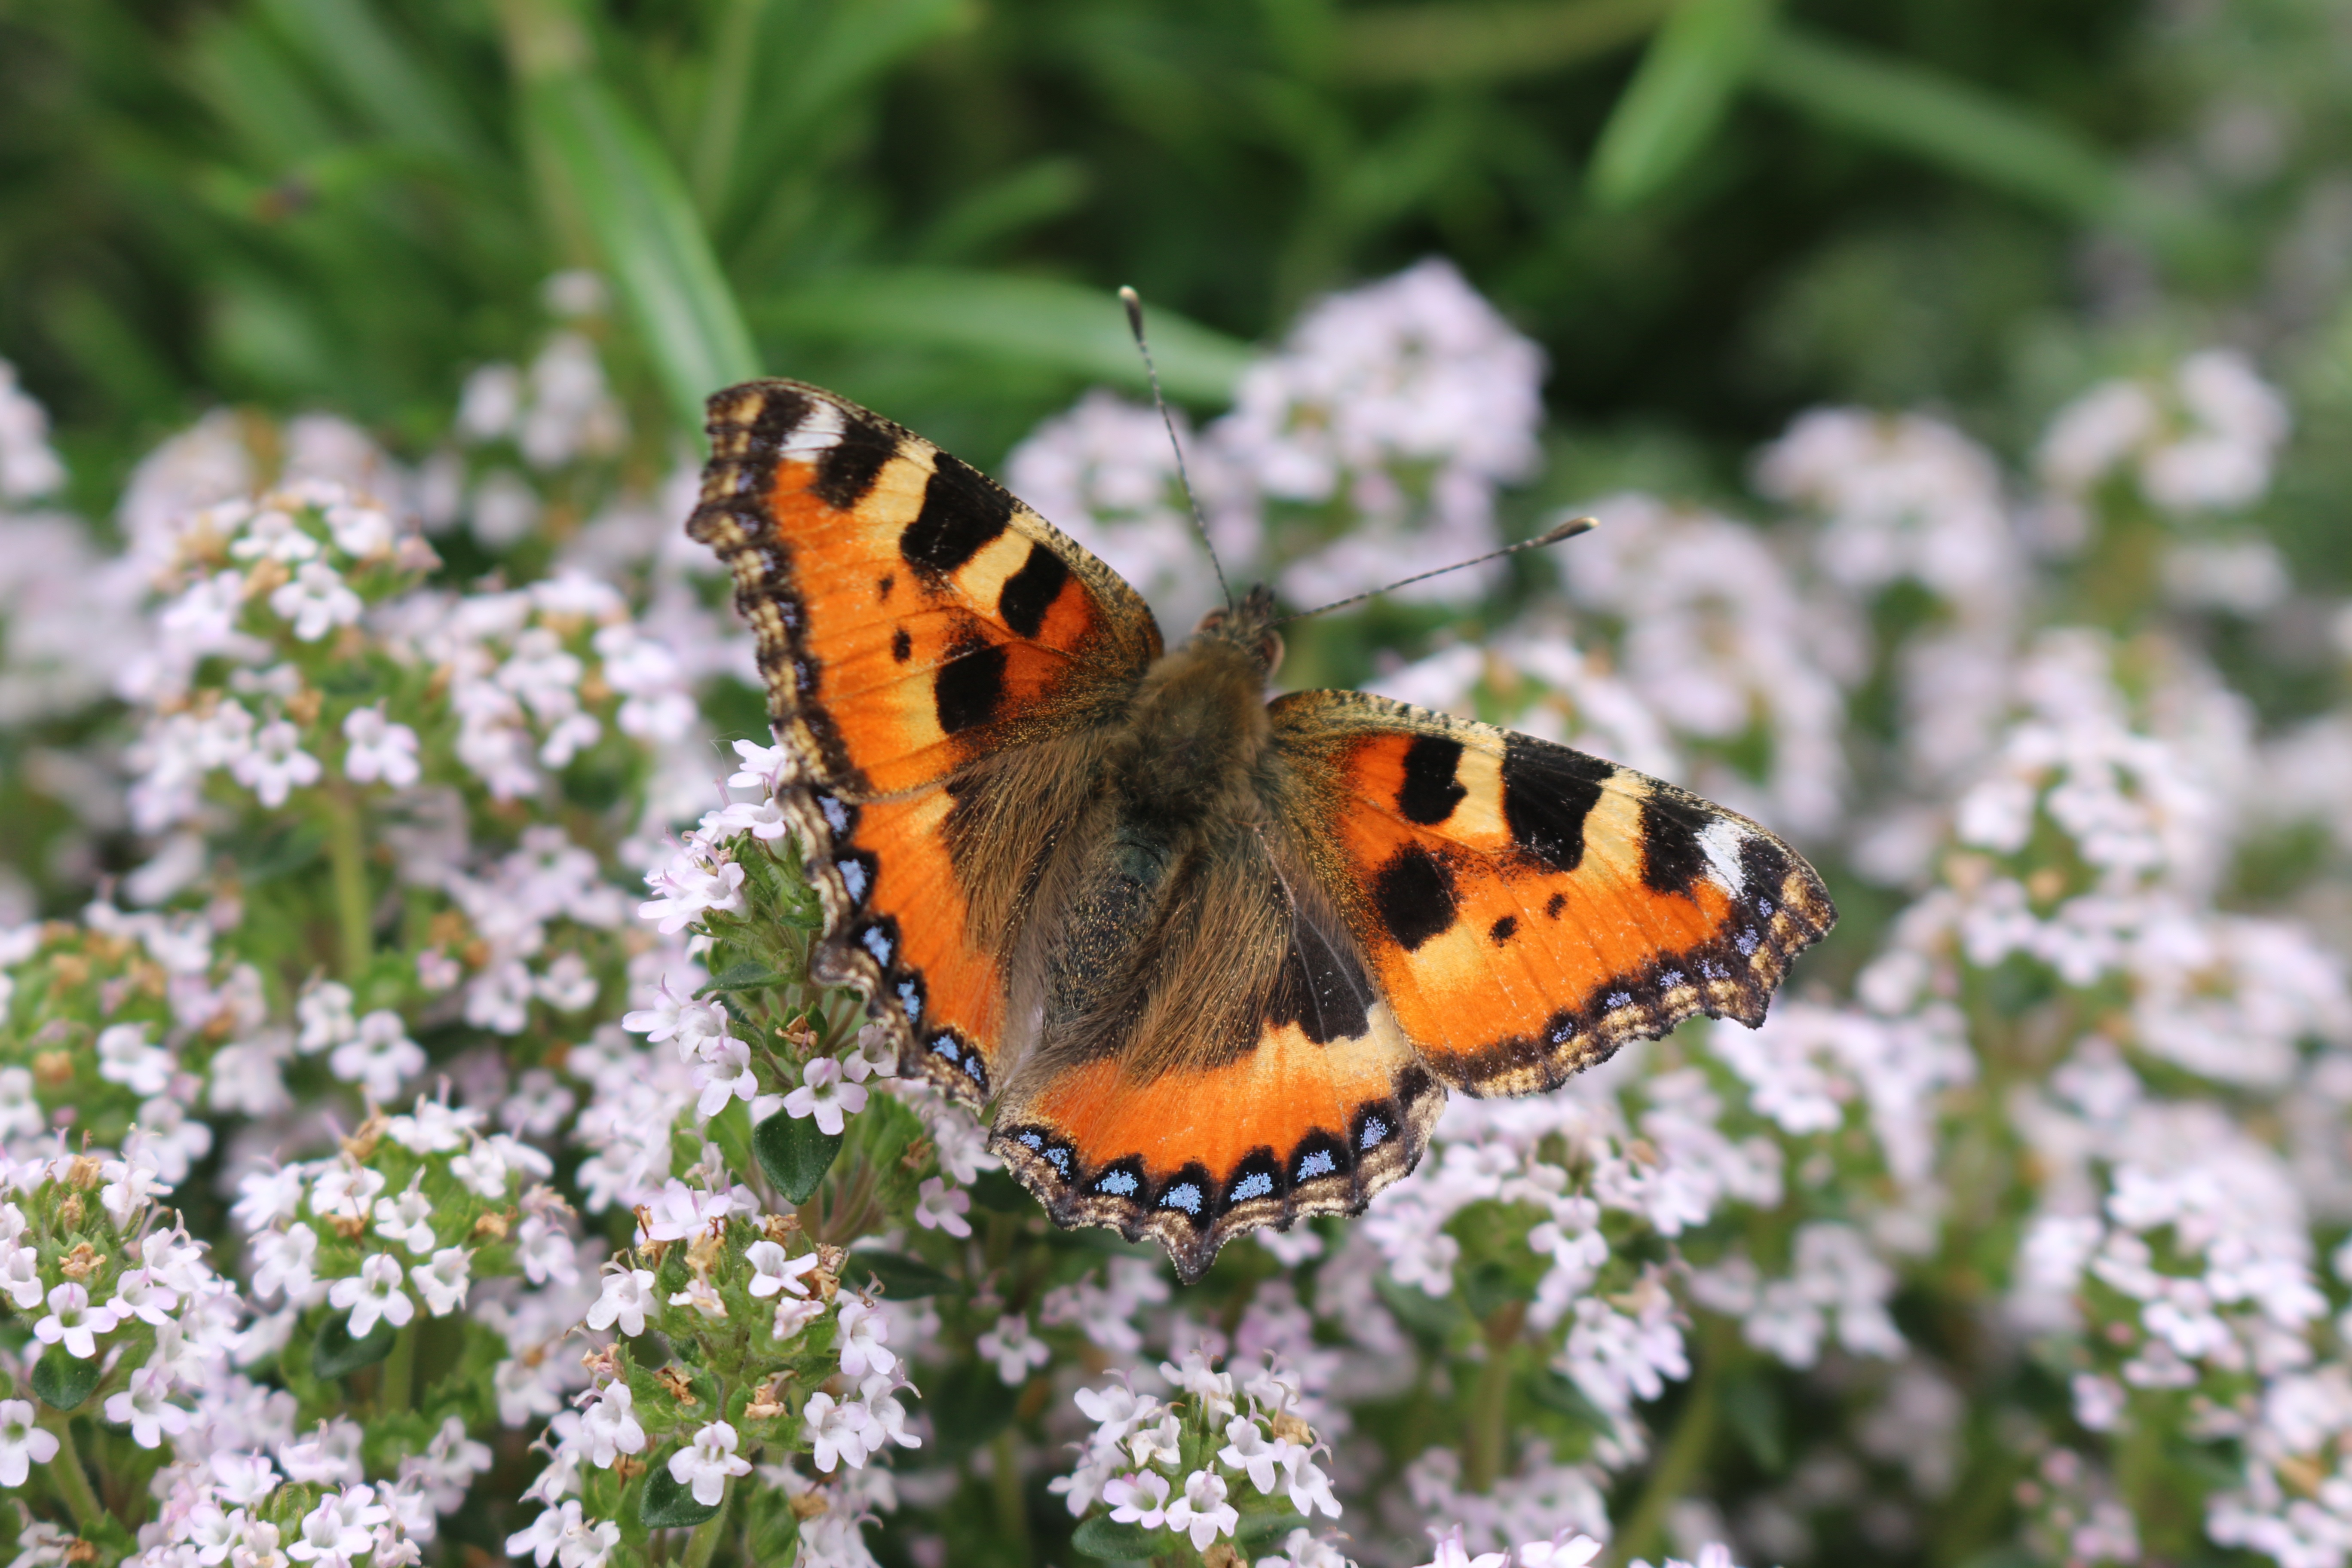
nature, grass, blossom, wing, plant, flower, bloom, animal, summer, wildlife, color, insect, botany, butterfly, colorful, garden, close, flora, fauna, invertebrate, close up, monarch butterfly, beautiful, macro photography, arthropod, pollinator, moths and butterflies, lycaenid